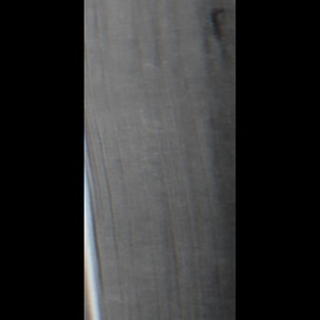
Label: healthy_sugarcane